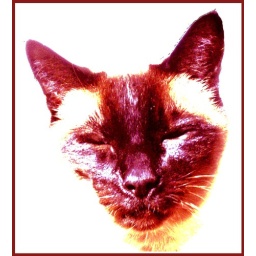
_My Siamese cat sleeping in the sun_068